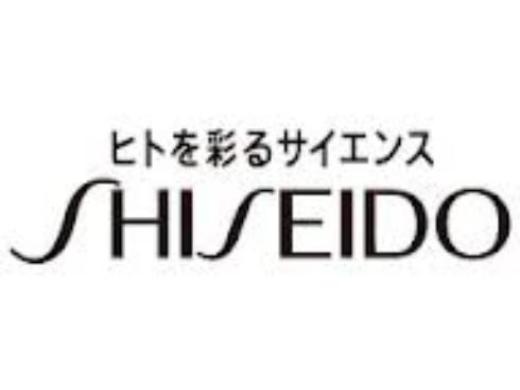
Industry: Necessities